Janina Turek

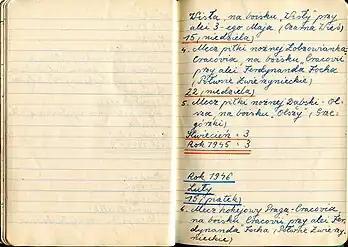
One of Janina Turek's 745 notebooks

Janina Turek was not associated with any literary organization or political movement. Thus, her work can be regarded as related to outsider art. During her lifetime, Turek kept her work secret. The extensive legacy she left behind was posthumously discovered by her family. This legacy comprises 745 notebooks, with 410,000 consistently annotated and categorized facts from the author's everyday life.